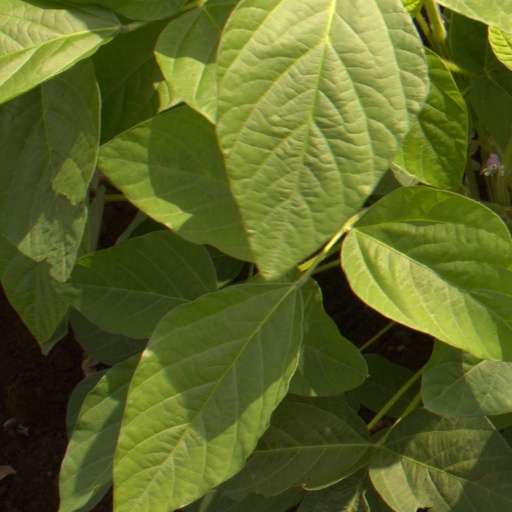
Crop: soybean